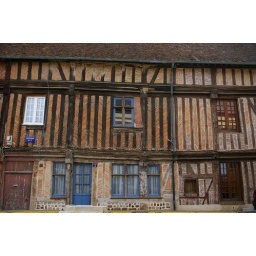
The striking blue of the paintwork in the middle house seems to be something of a Norman tradition.